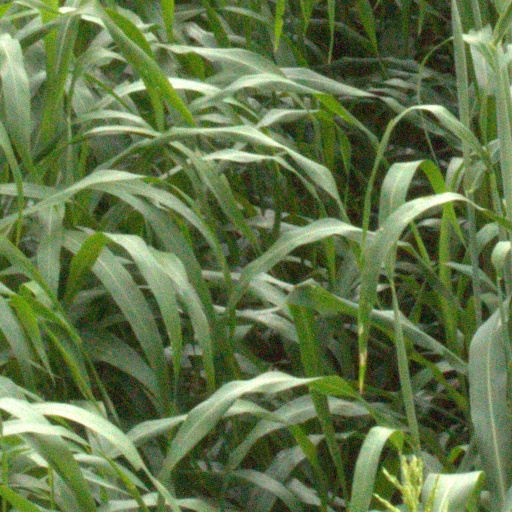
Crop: sorghum